Violet Teague

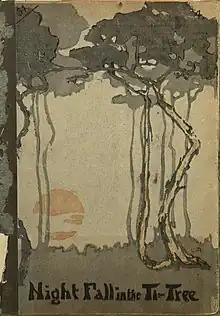
Cover of "Night Fall in the Ti-Tree", 1905

Teague exhibited regularly at the Paris Salons, and her portrait of a Colonel Rede in 1897 at the Société des Artistes Français brought her accolades.